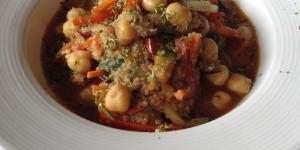
cuscus con garbanzos y verduras